Ramesh Jena

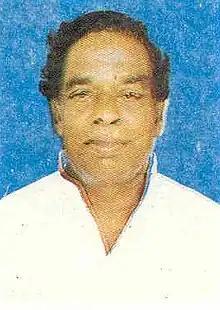
Portrait of Ramesh Jena

Ramesh Jena (born 2 November 1940) is a leader of Indian National Congress and a former member of the Odisha Legislative Assembly. He was the MLA of Anugul Legislative assembly from 1995 to 2000.